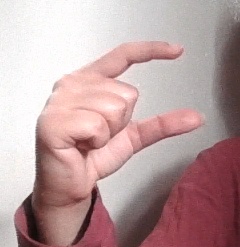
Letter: dal